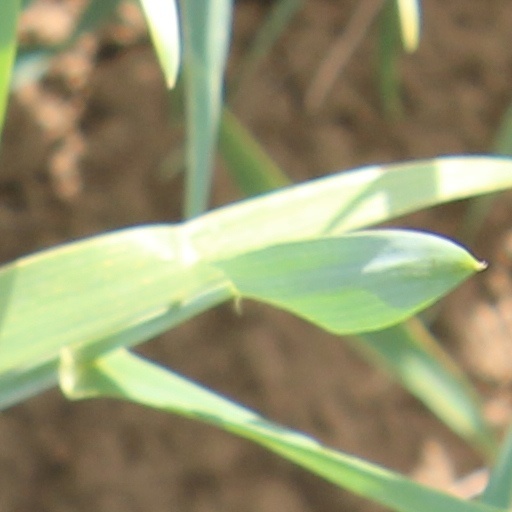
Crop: wheat